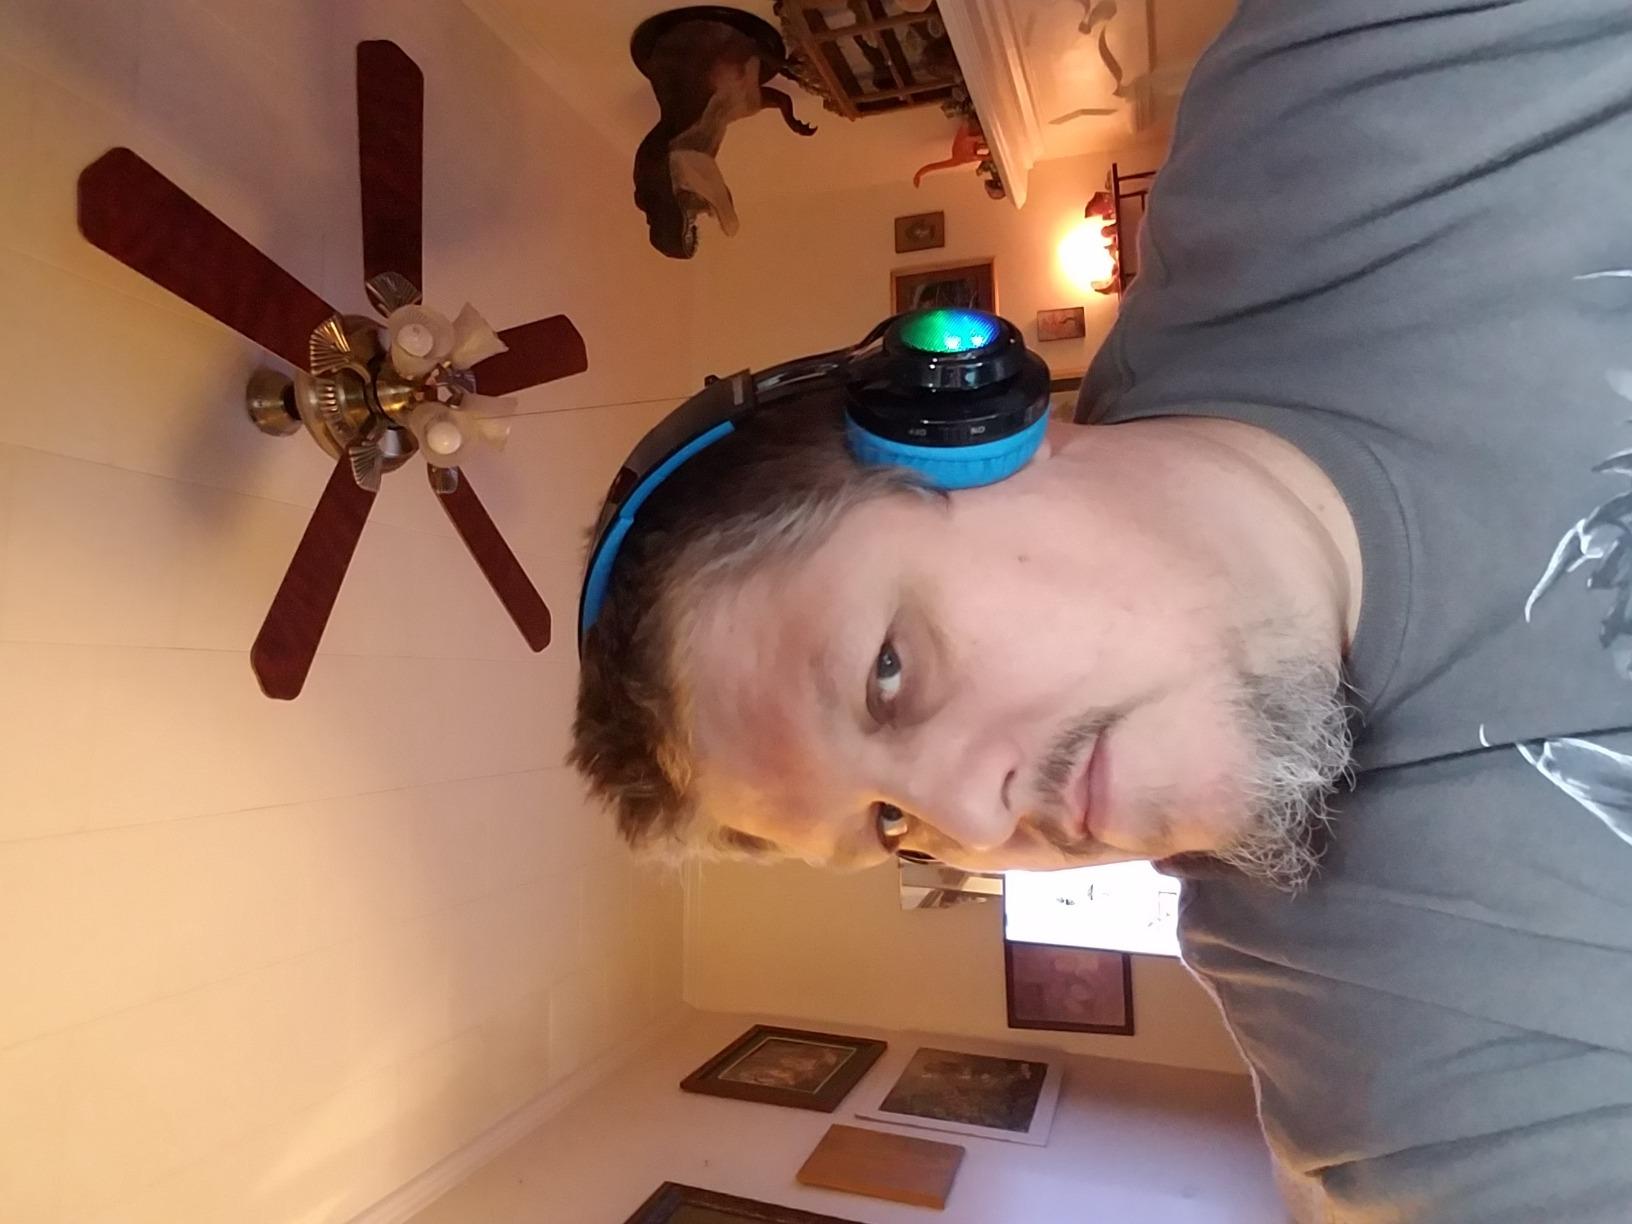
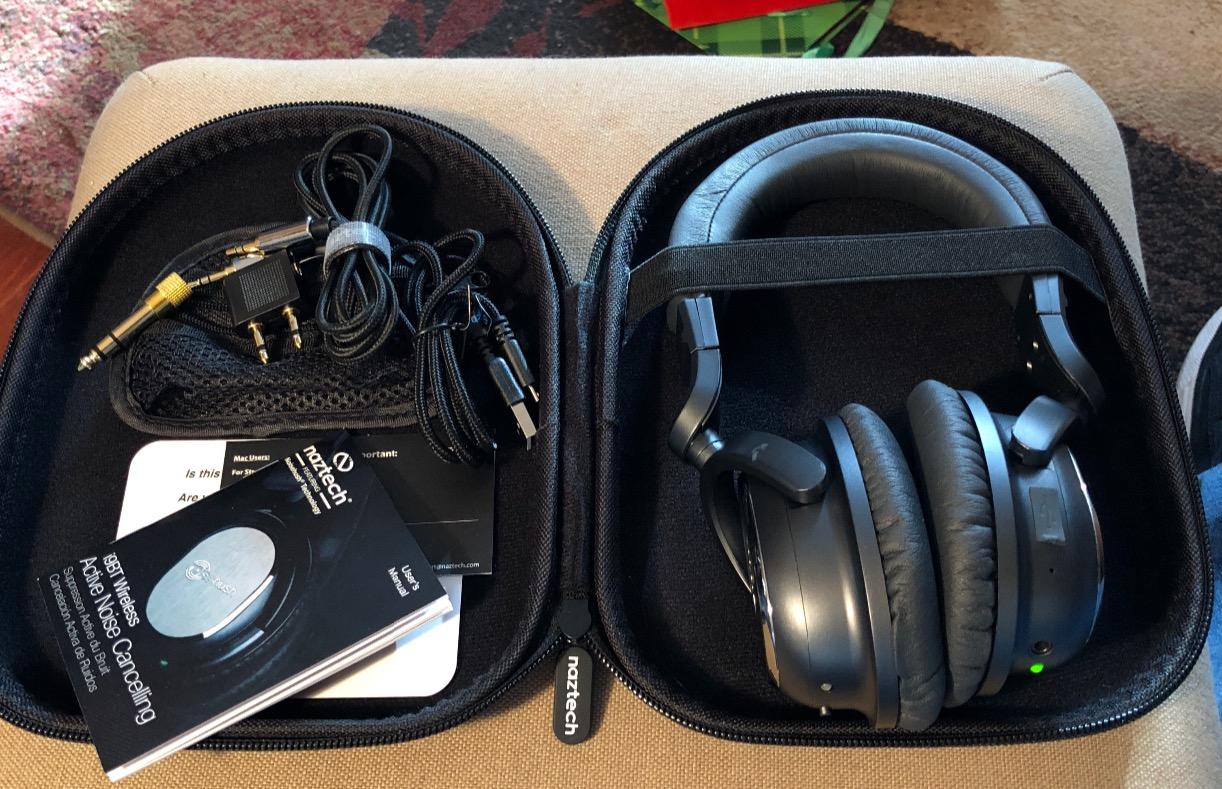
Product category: headphones
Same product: no